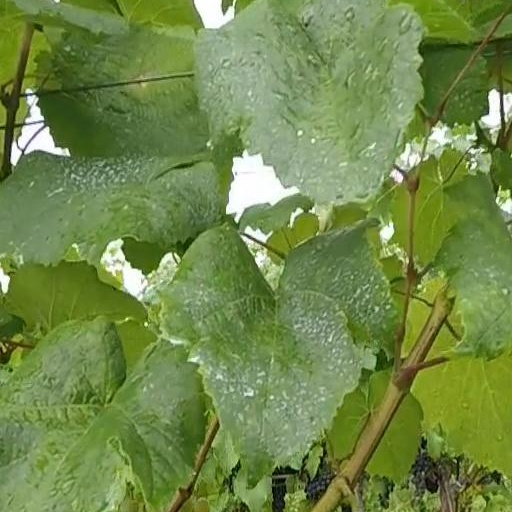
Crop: grape